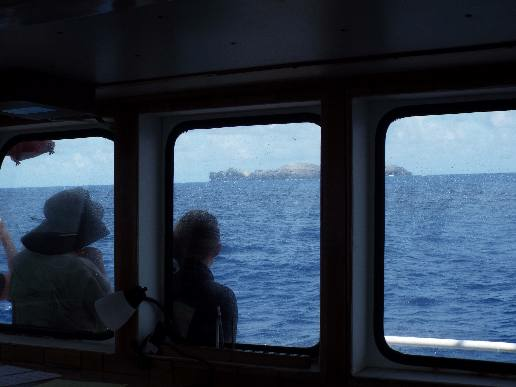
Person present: Yes